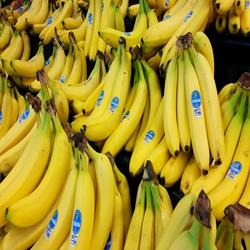
Label: Banana